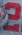
Number: 2